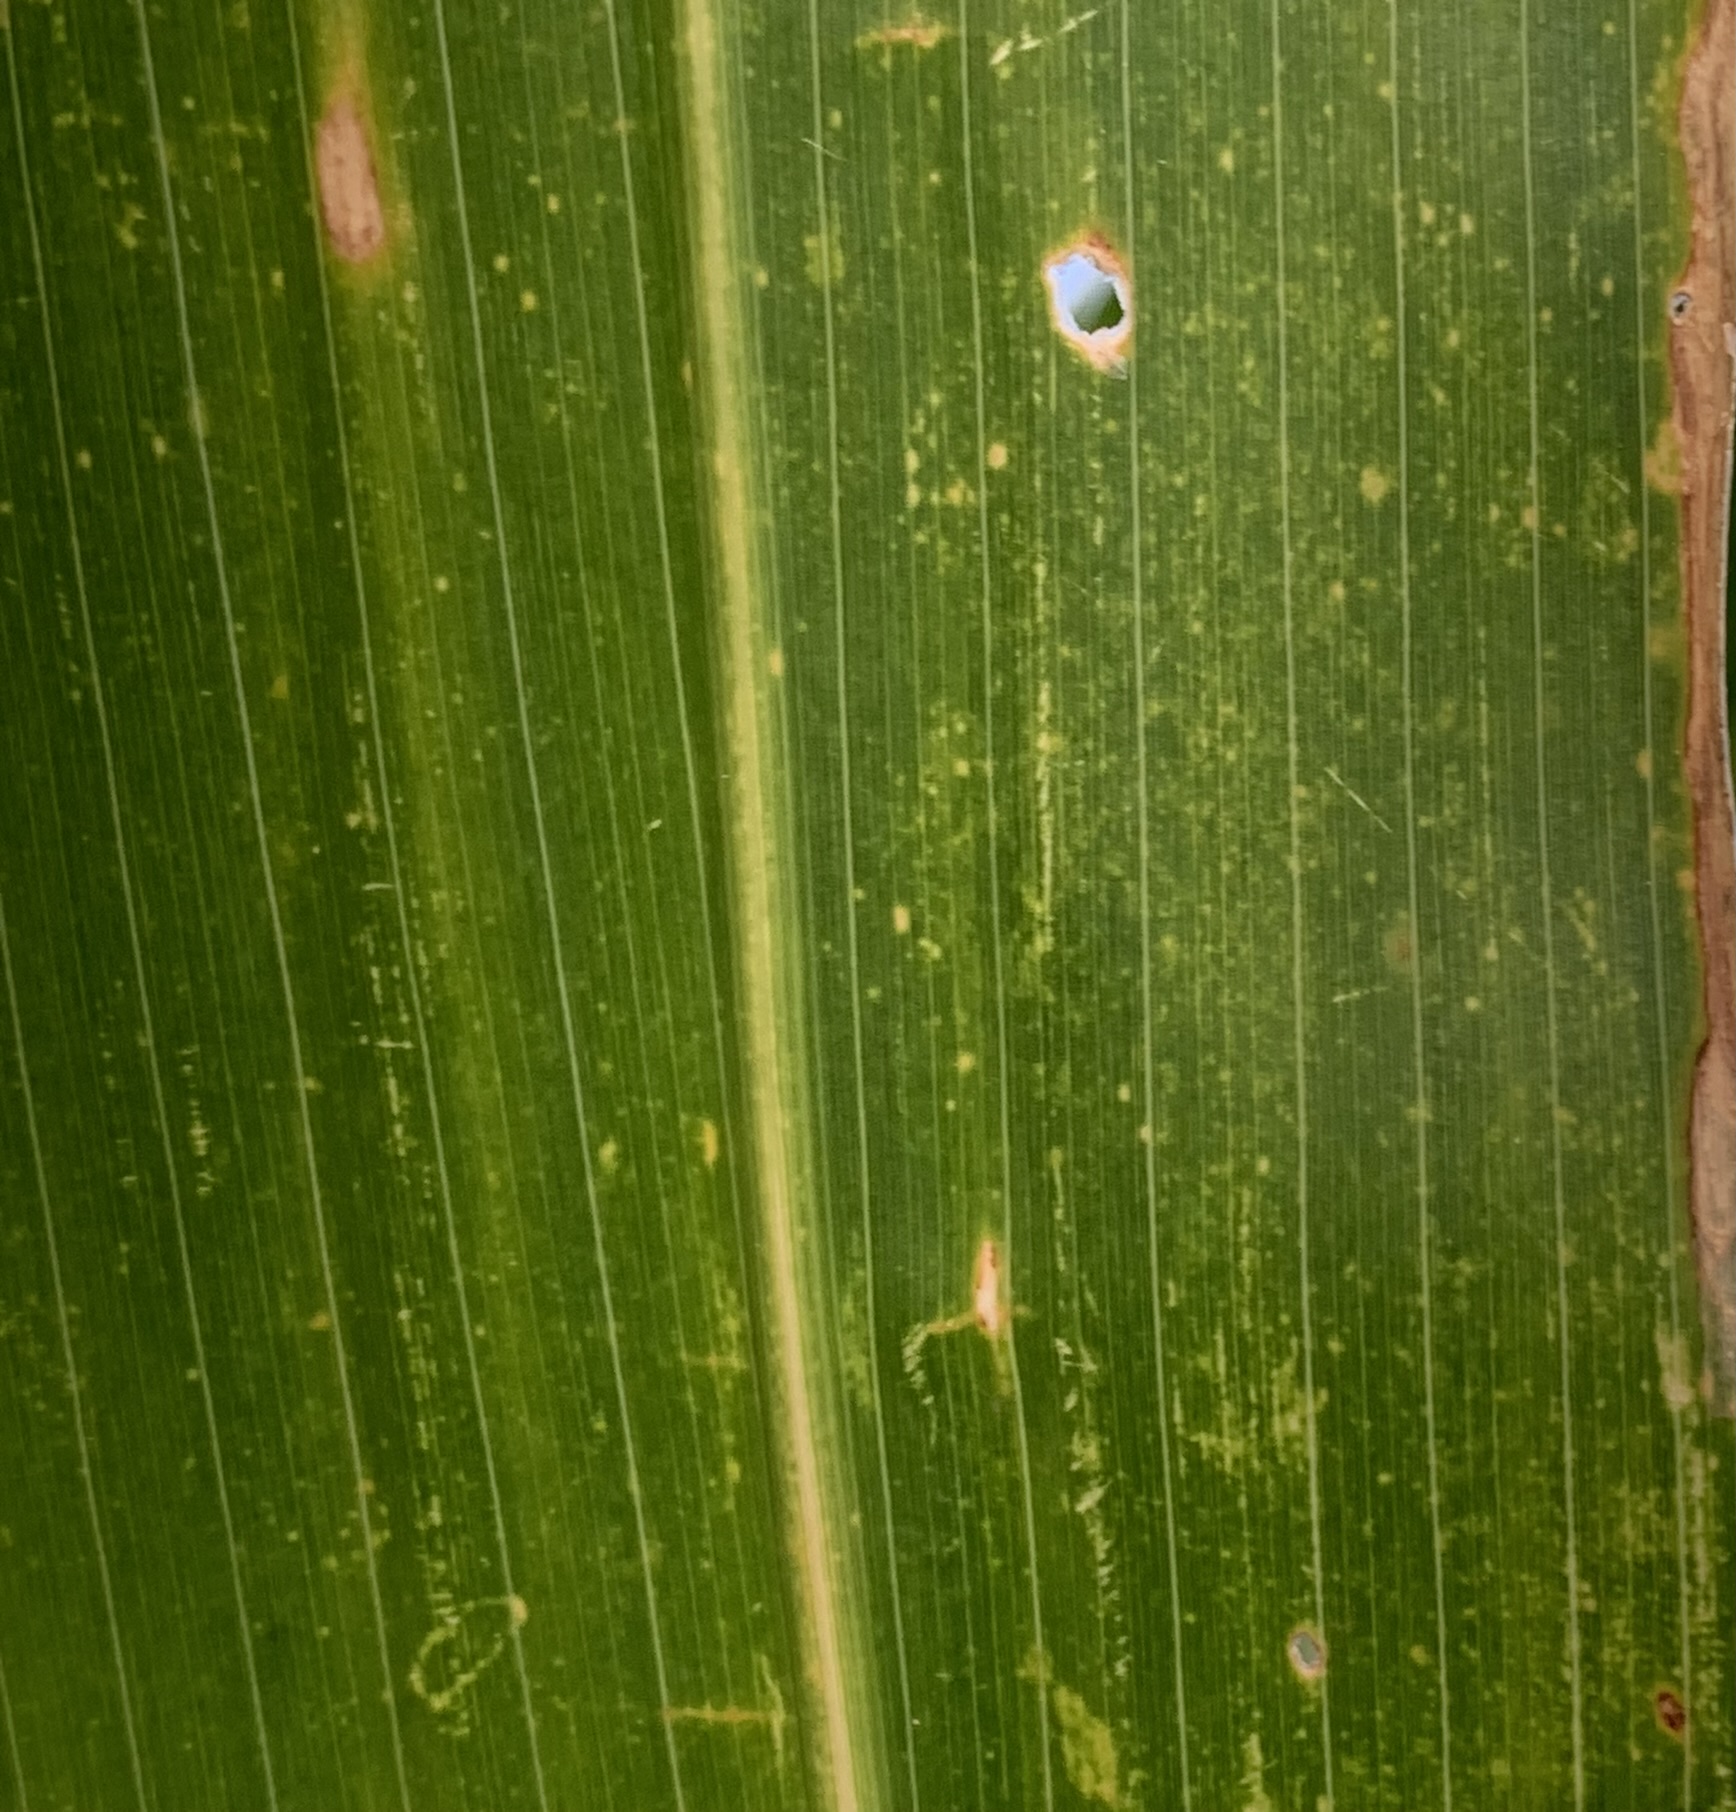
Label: MLN